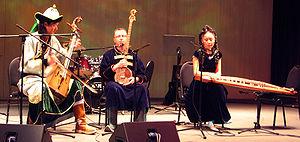
Namgar est un groupe de musique de 4 membres qui joue une musique inspirée de thèmes traditionnels mongols bouriates.
Le chanza est un Instrument à cordes pincées utilisée dans des régions de culture mongole, dont au moins la Mongolie, la Mongolie-intérieure, la Bouriatie, Tuva.